Sunbeam Tiger

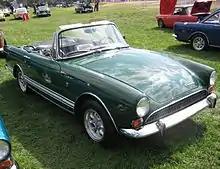
Apart from the bigger engine the changes to the Mark II Tiger were largely cosmetic: the most obvious are the speed stripes and the "egg crate" radiator grille.

Production reached 7128 cars over three distinct series. The factory only ever designated two, the Mark I and Mark II, but as the official Mark I production spanned the change in body style from the Series IV Alpine panels to the Series V panels, the later Mark I cars are generally designated Mark IA by Sunbeam Tiger enthusiasts. The Mark II Tiger, fitted with the larger Ford , was intended exclusively for export to America and was never marketed in the UK, although six right-hand drive models were sold to the Metropolitan Police for use in traffic patrols and high-speed pursuits; four more went to the owners of important Rootes dealerships.